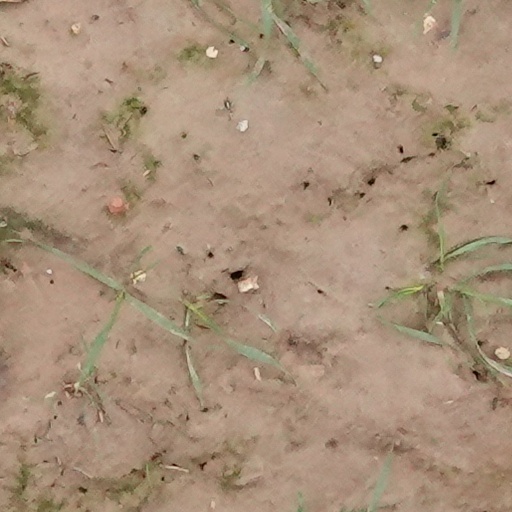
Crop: wheat